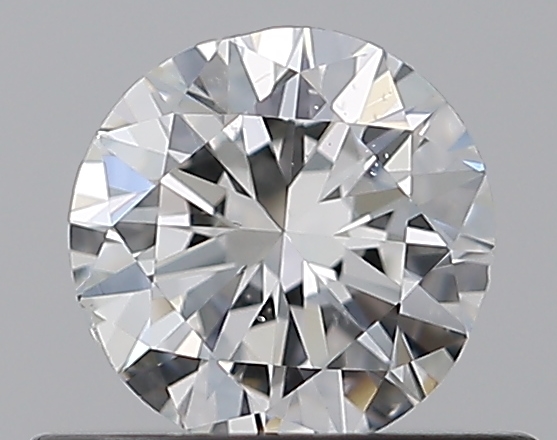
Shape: round
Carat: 0.5
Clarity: SI1
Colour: F
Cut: GD
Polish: EX
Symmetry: GD
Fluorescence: N
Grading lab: GIA
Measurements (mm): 4.96 x 5.02 x 3.13